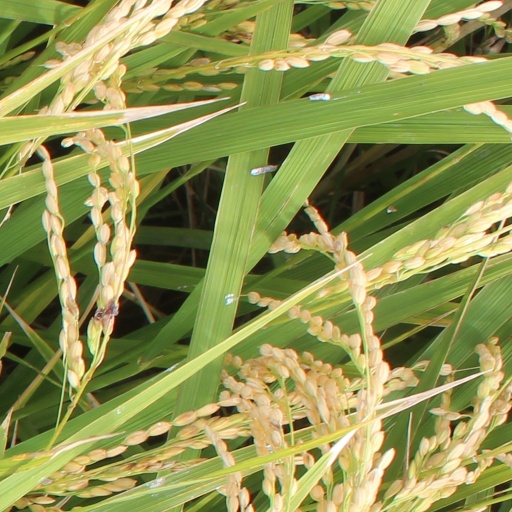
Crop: rice